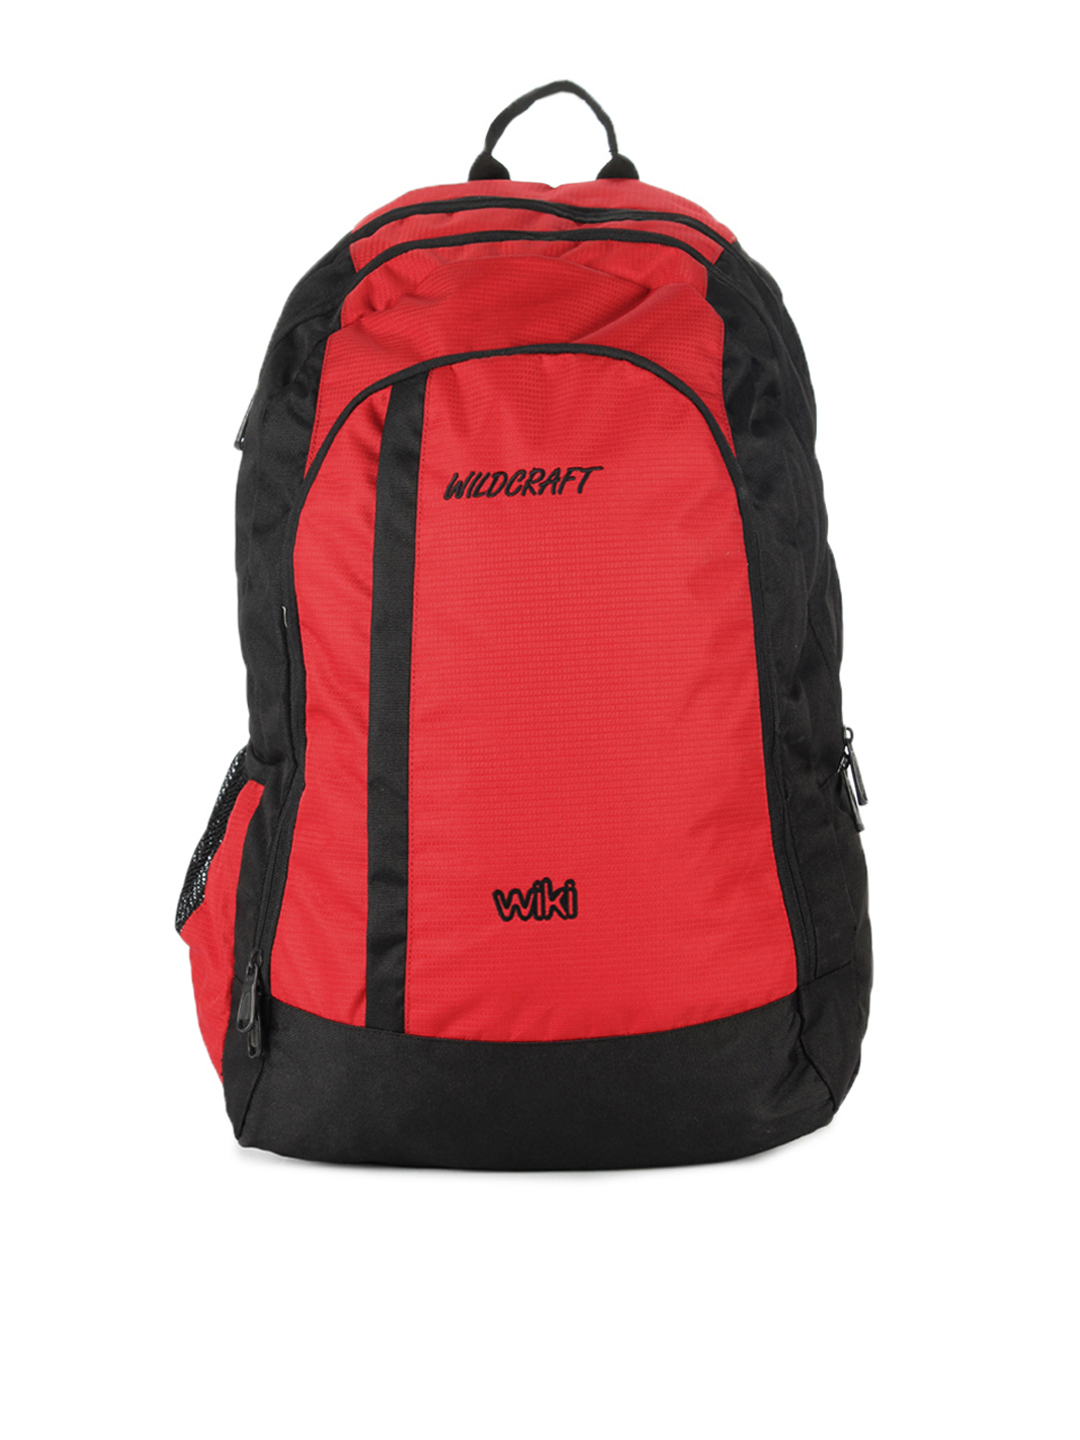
Wildcraft Unisex Red & Black Backpack
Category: Accessories / Bags / Backpacks
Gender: Unisex
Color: Red
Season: Summer 2015
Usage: Casual